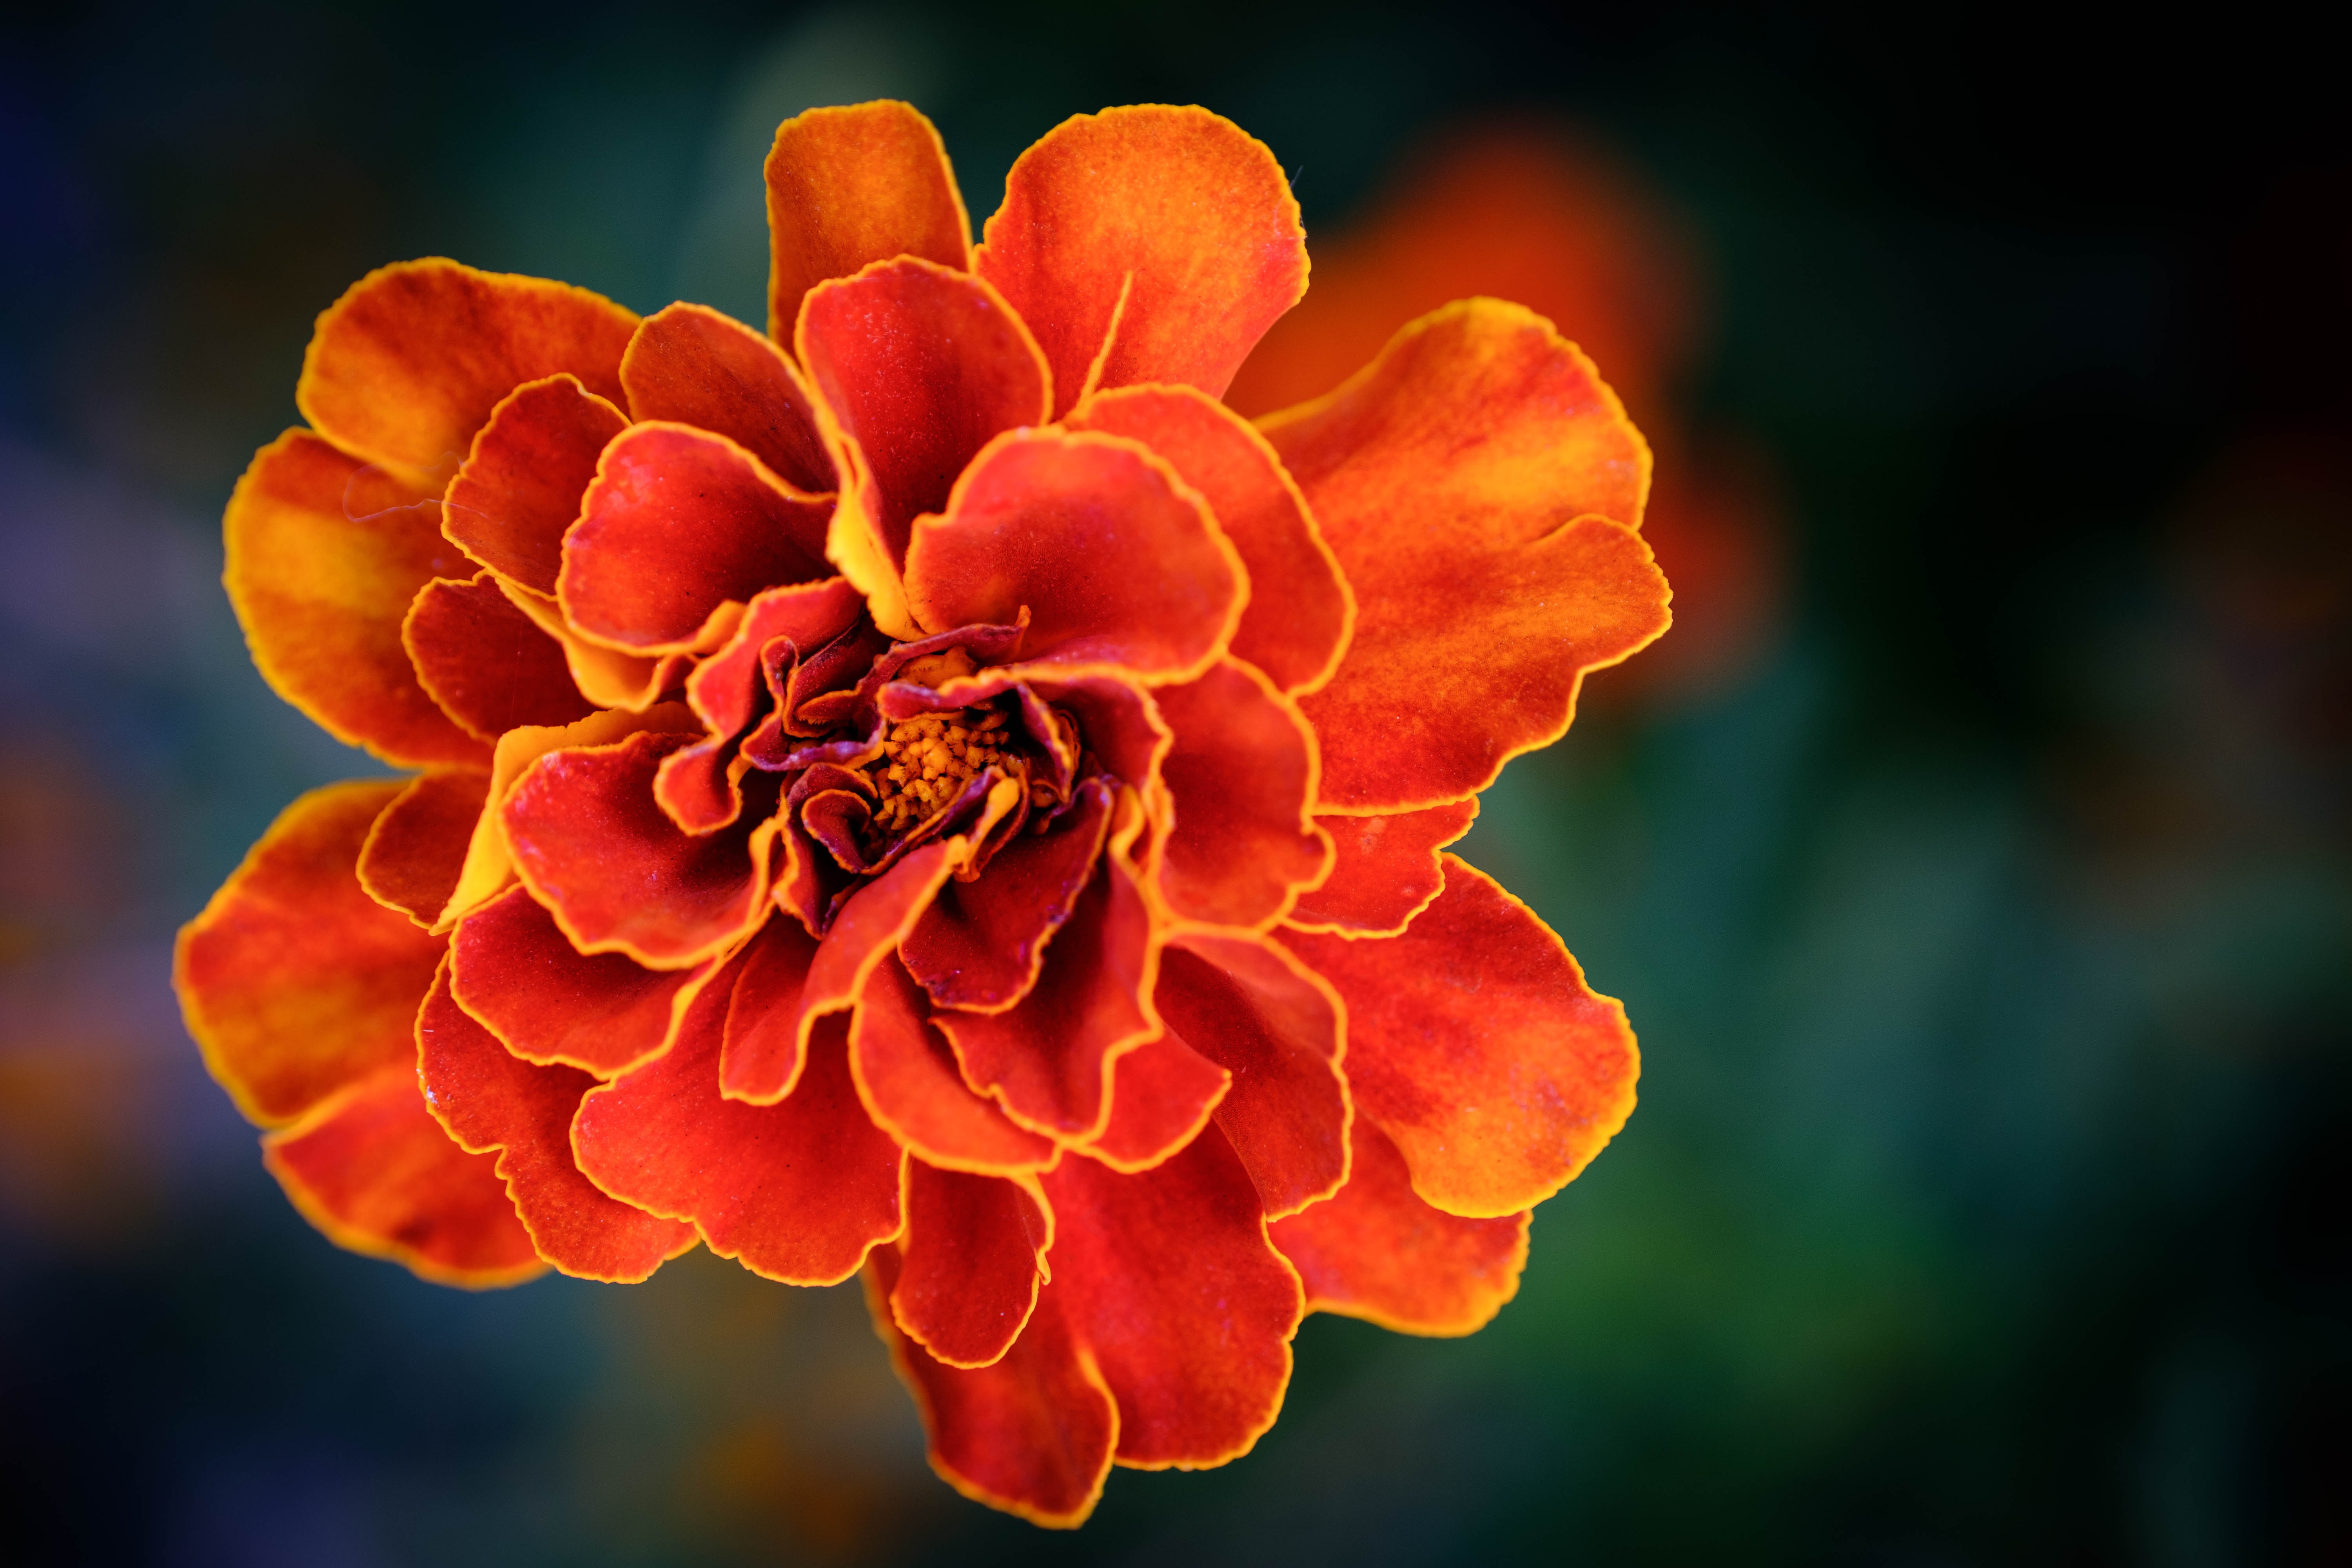
flower, plant, petal, orange, flowering plant, annual plant, rose family, close up, tagetes, peach, macro photography, herbaceous plant, art, rose order, tagetes patula, perennial plant, wildflower, Begonia family, still life photography, plant stem, pollen, lantana